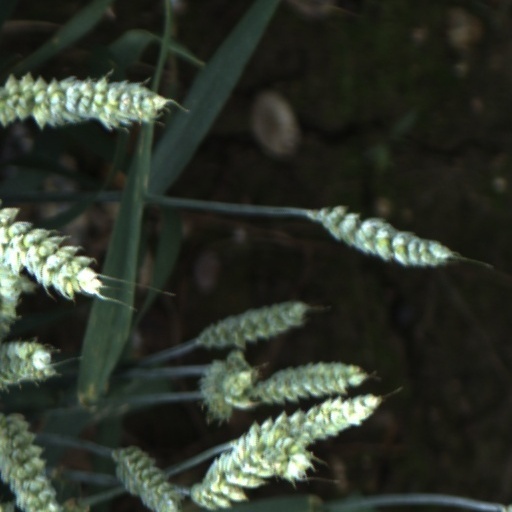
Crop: wheat